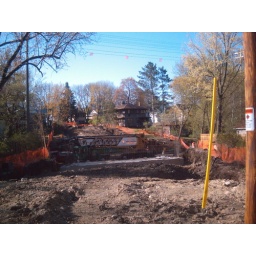
Construction of bridge over bike path at Allen and Commonwealth.